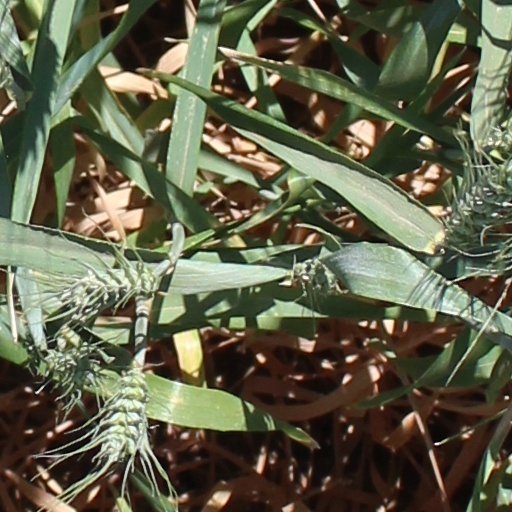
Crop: wheat